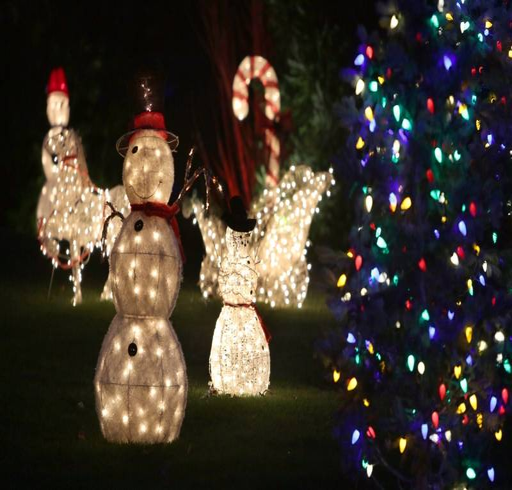
person is the winner of contest .